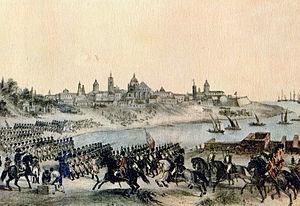
Cette page concerne l'année 1806 du calendrier grégorien.
Couronnement de Ang Chan II, roi du Cambodge.